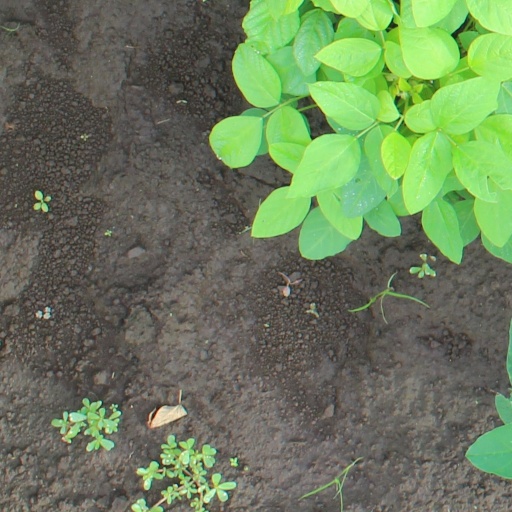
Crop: soybean